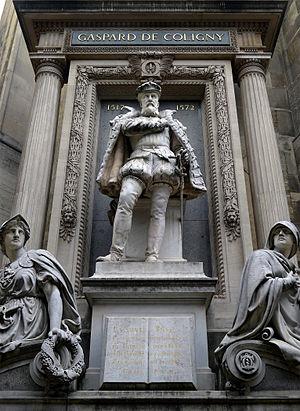
Statue de fr:Gaspard de Coligny par Gustave Crauck. Marbre, 1889. Chevet de l'Oratoire, 160 rue de Rivoli, fr:Paris. À noter, l'erreur de la date de naissance, il est bien né en 1519 et non 1517
Le temple de l’Oratoire du Louvre est un lieu de culte protestant réformé libéral, membre de l'Église protestante unie de France. Il est sur le site de l'Oratoire du Louvre, église située 145 rue Saint-Honoré dans le 1ᵉʳ arrondissement de Paris. Chapelle royale du palais du Louvre depuis 1624 et désaffectée à la Révolution française, l'édifice est confié par Napoléon Iᵉʳ aux protestants.
Gaspard de Coligny est un noble et amiral français, né le 16 février 1519 à Châtillon-sur-Loing et mort le 24 août 1572 à Paris, assassiné lors du massacre de la Saint-Barthélemy. Comte de Coligny, baron de Beaupont et Beauvoir, Montjuif, Roissiat, Chevignat et autres lieux, seigneur de Châtillon, amiral de France, il est l'un des membres les plus connus de la maison de Coligny éteinte en 1694.